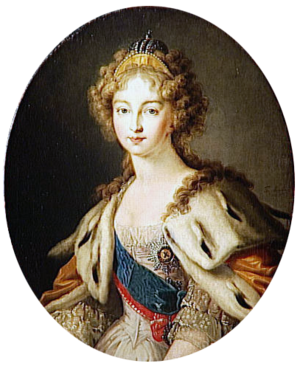
Vladimir Loukitch Borovikovski, né le 24 juillet 1757 à Mirgorod et mort le 6 avril 1825 à Saint-Pétersbourg, est un peintre d'origine ukrainienne, portraitiste, qui a dominé l'art russe de la fin du XVIIIᵉ siècle au début du XIXᵉ siècle. Il fut l'élève de Levitski.